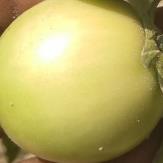
Crop: Tomato
Condition: healthy-fruit